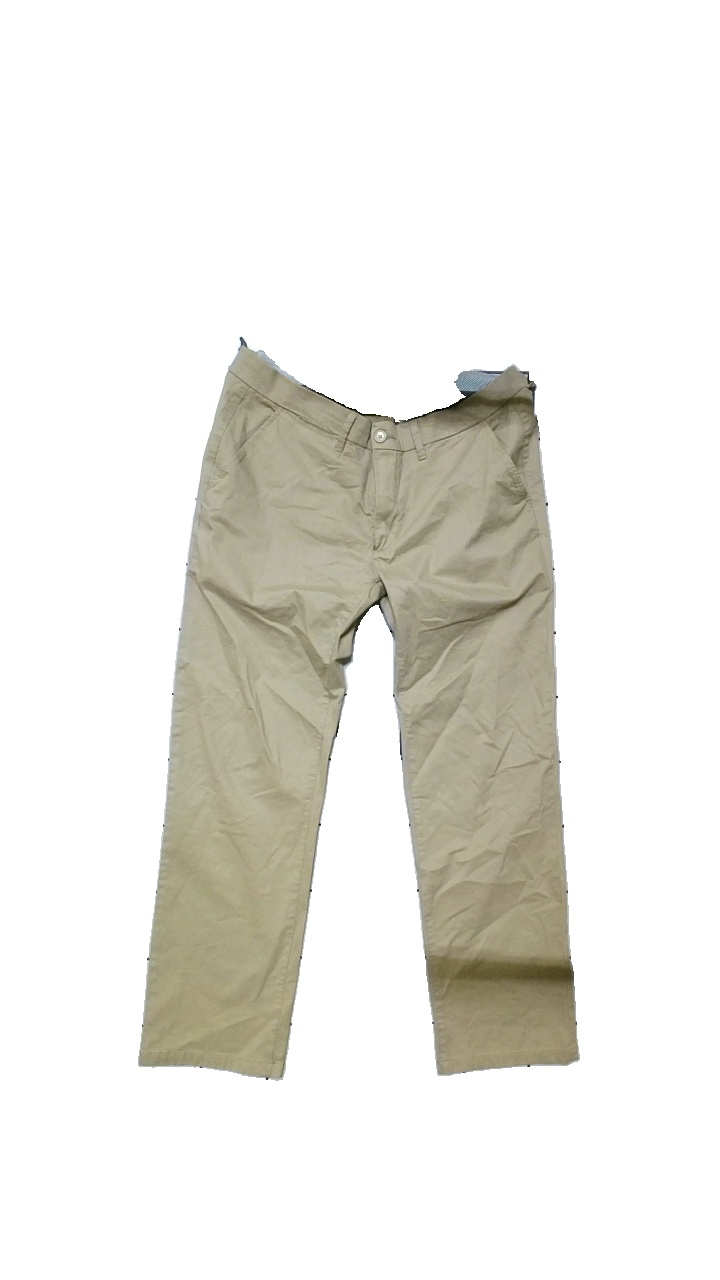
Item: Trousers (Men)
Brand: Dressman
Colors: Beige
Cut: Regular
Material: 98%Cotton,2%Elastan
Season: All
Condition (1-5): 3
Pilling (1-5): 4
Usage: Reuse
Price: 50-100